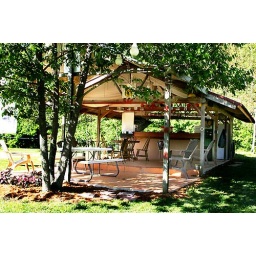
house in park beach